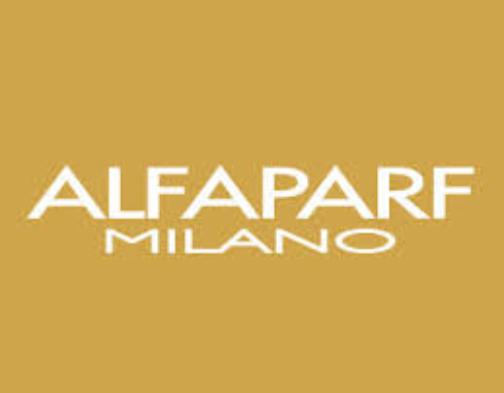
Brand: ALFAPARF
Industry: Necessities